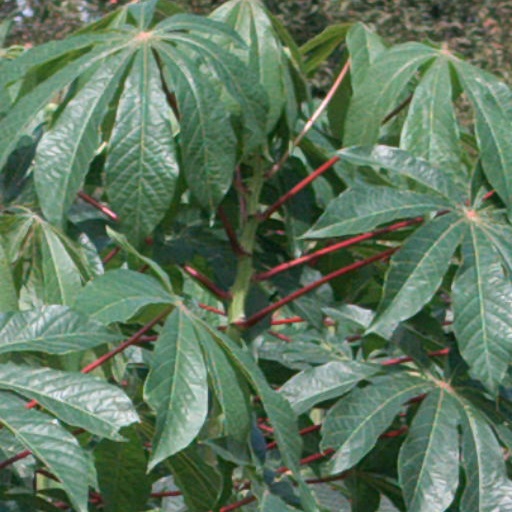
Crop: cassava